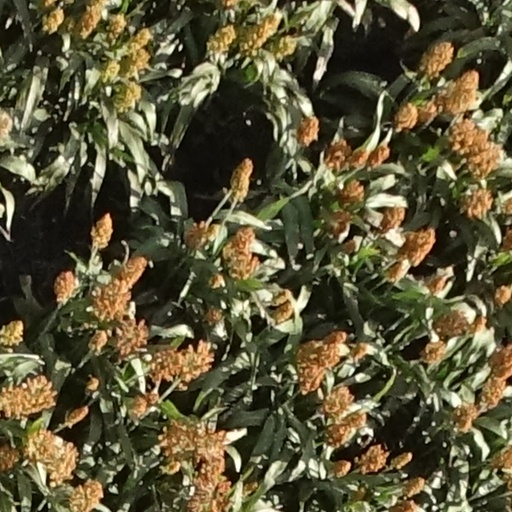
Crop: sorghum